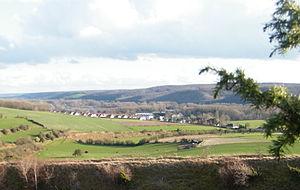
Le village dans la vallée de la Bresle.
Oust-Marest est une commune française située dans le département de la Somme, en région Hauts-de-France.